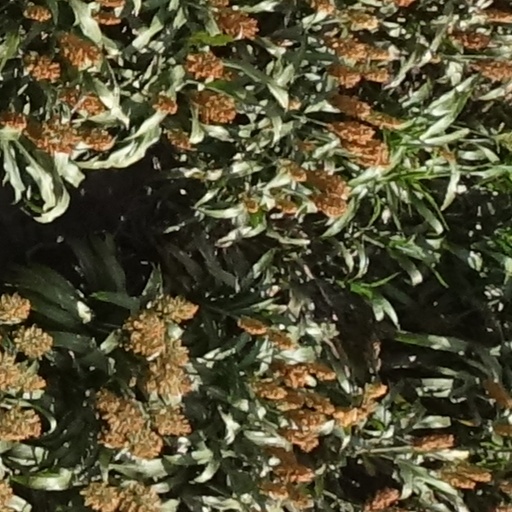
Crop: sorghum